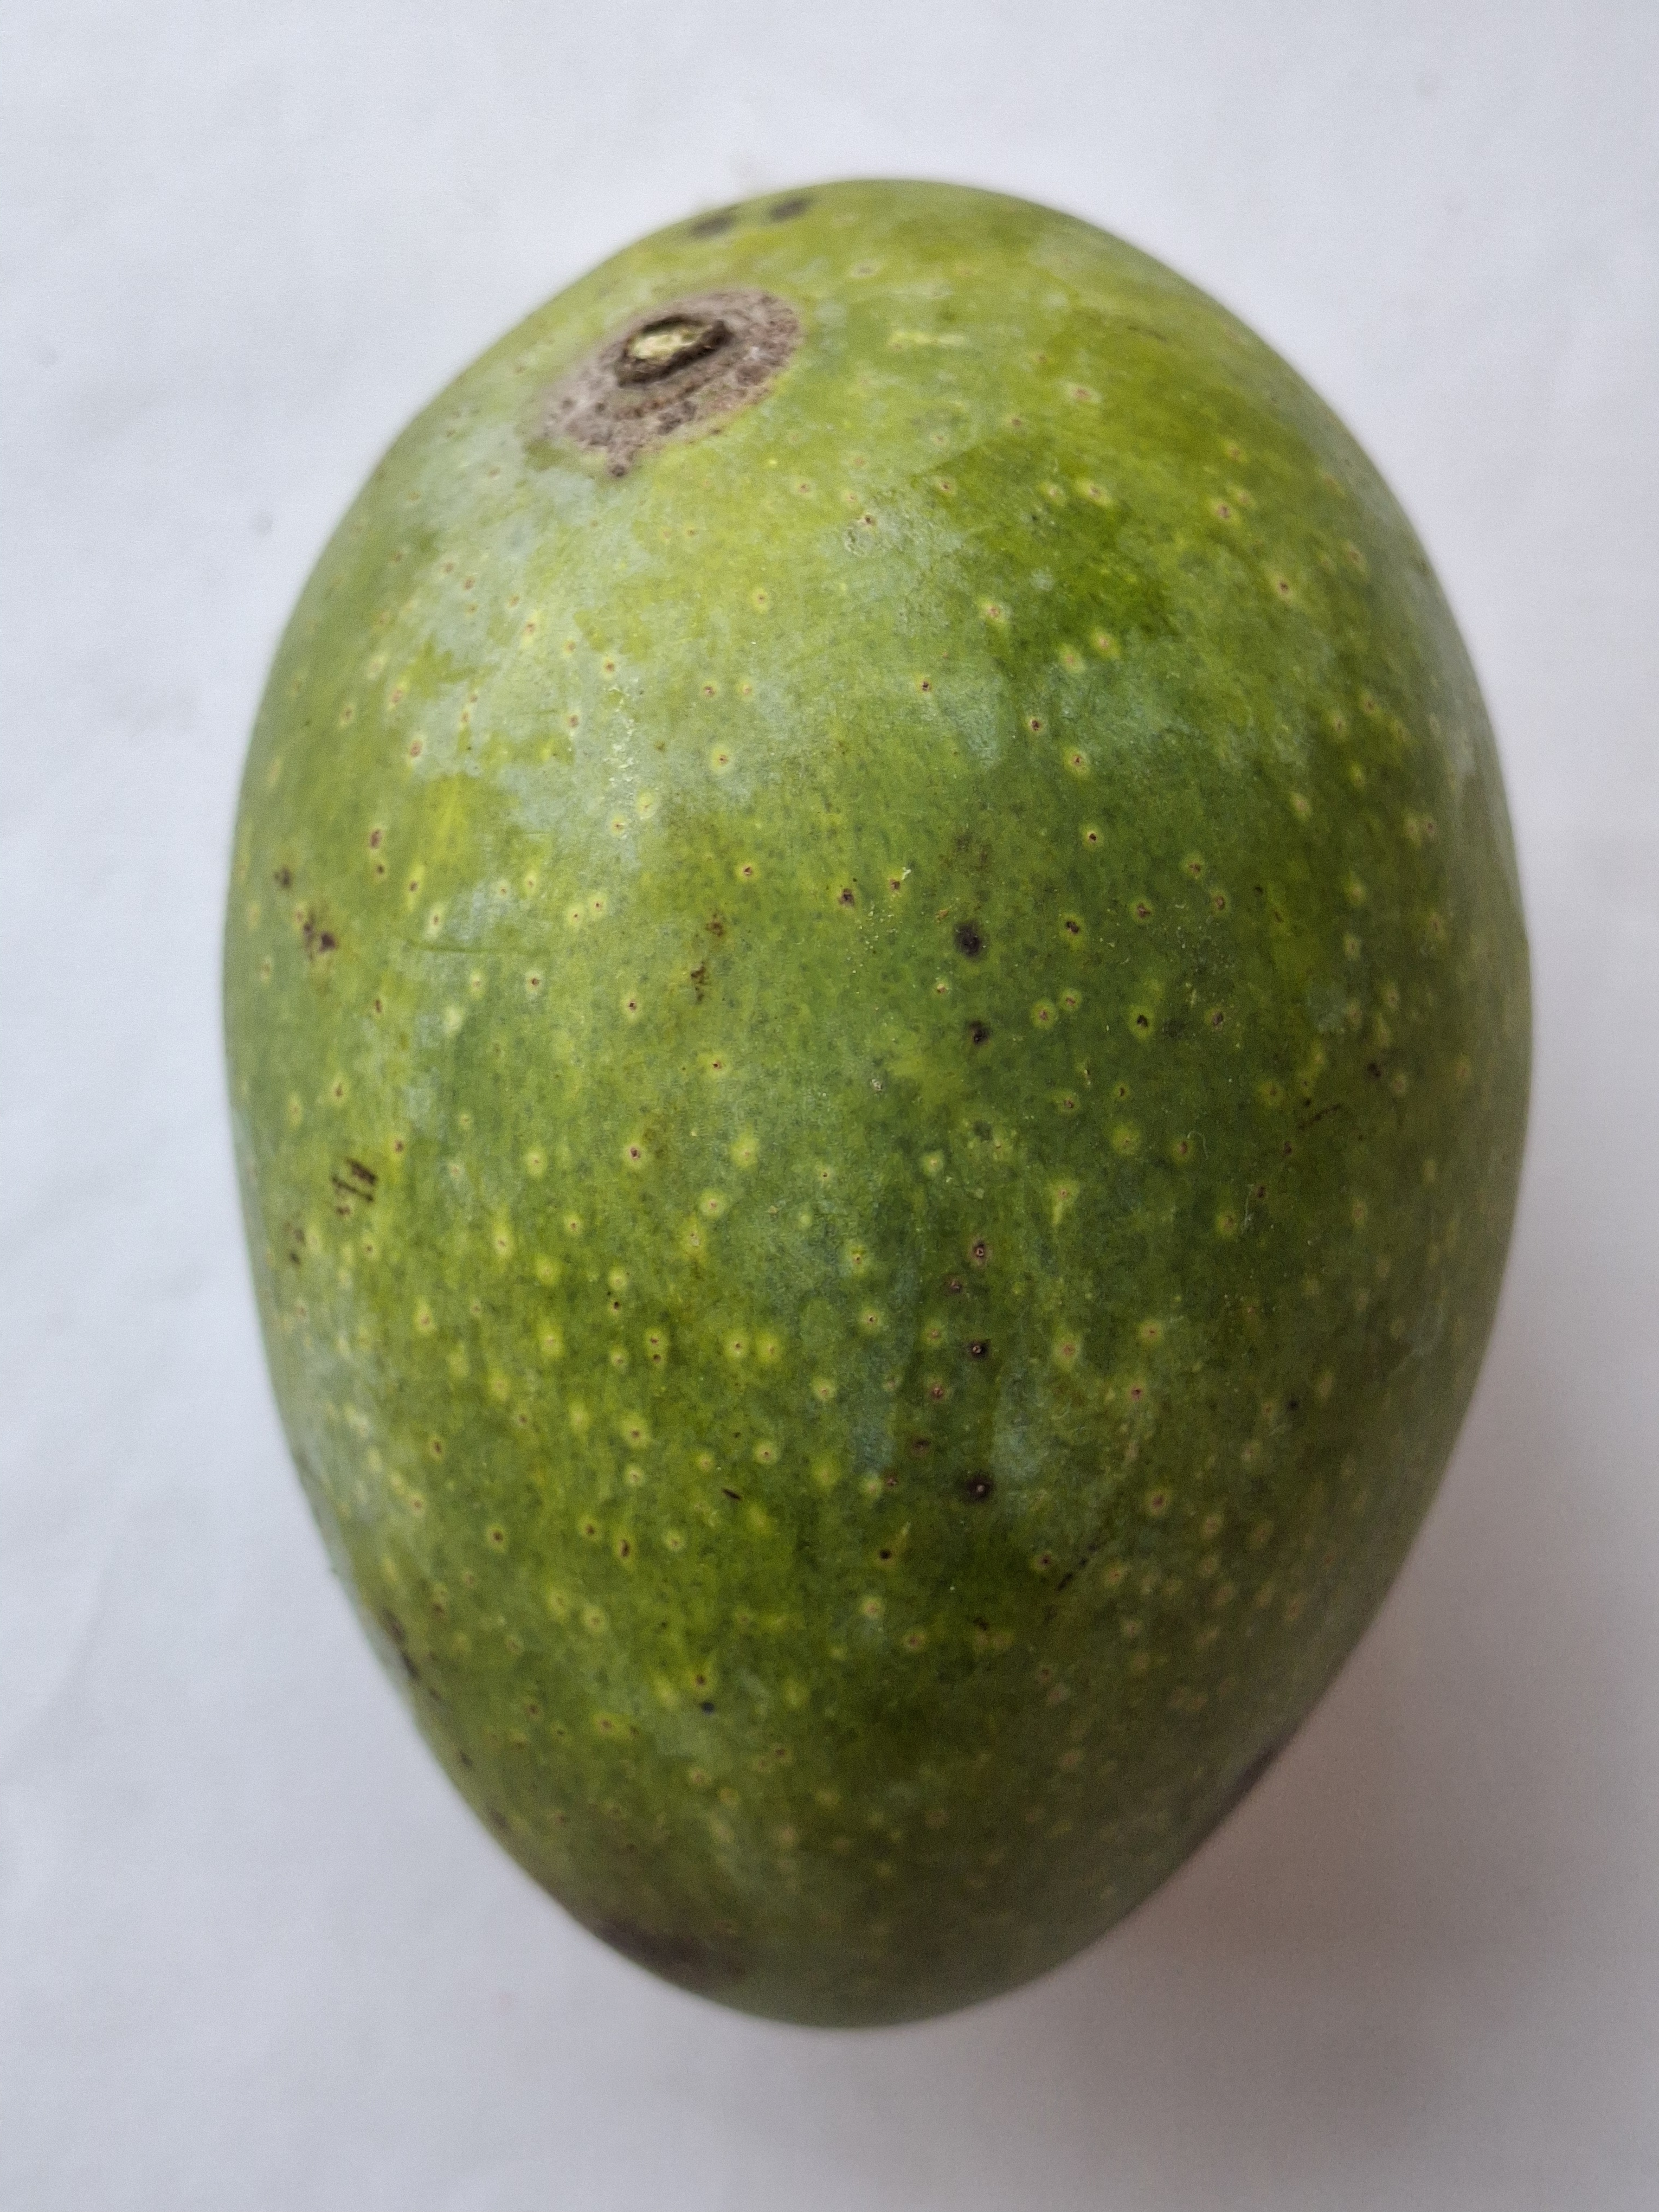
Mango variety: GopalBhog